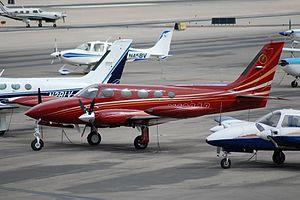
Le Cessna 411 est un avion civil américain datant des années 1960. Il connut une carrière limitée comme avion léger de transport militaire et de liaisons aériennes.